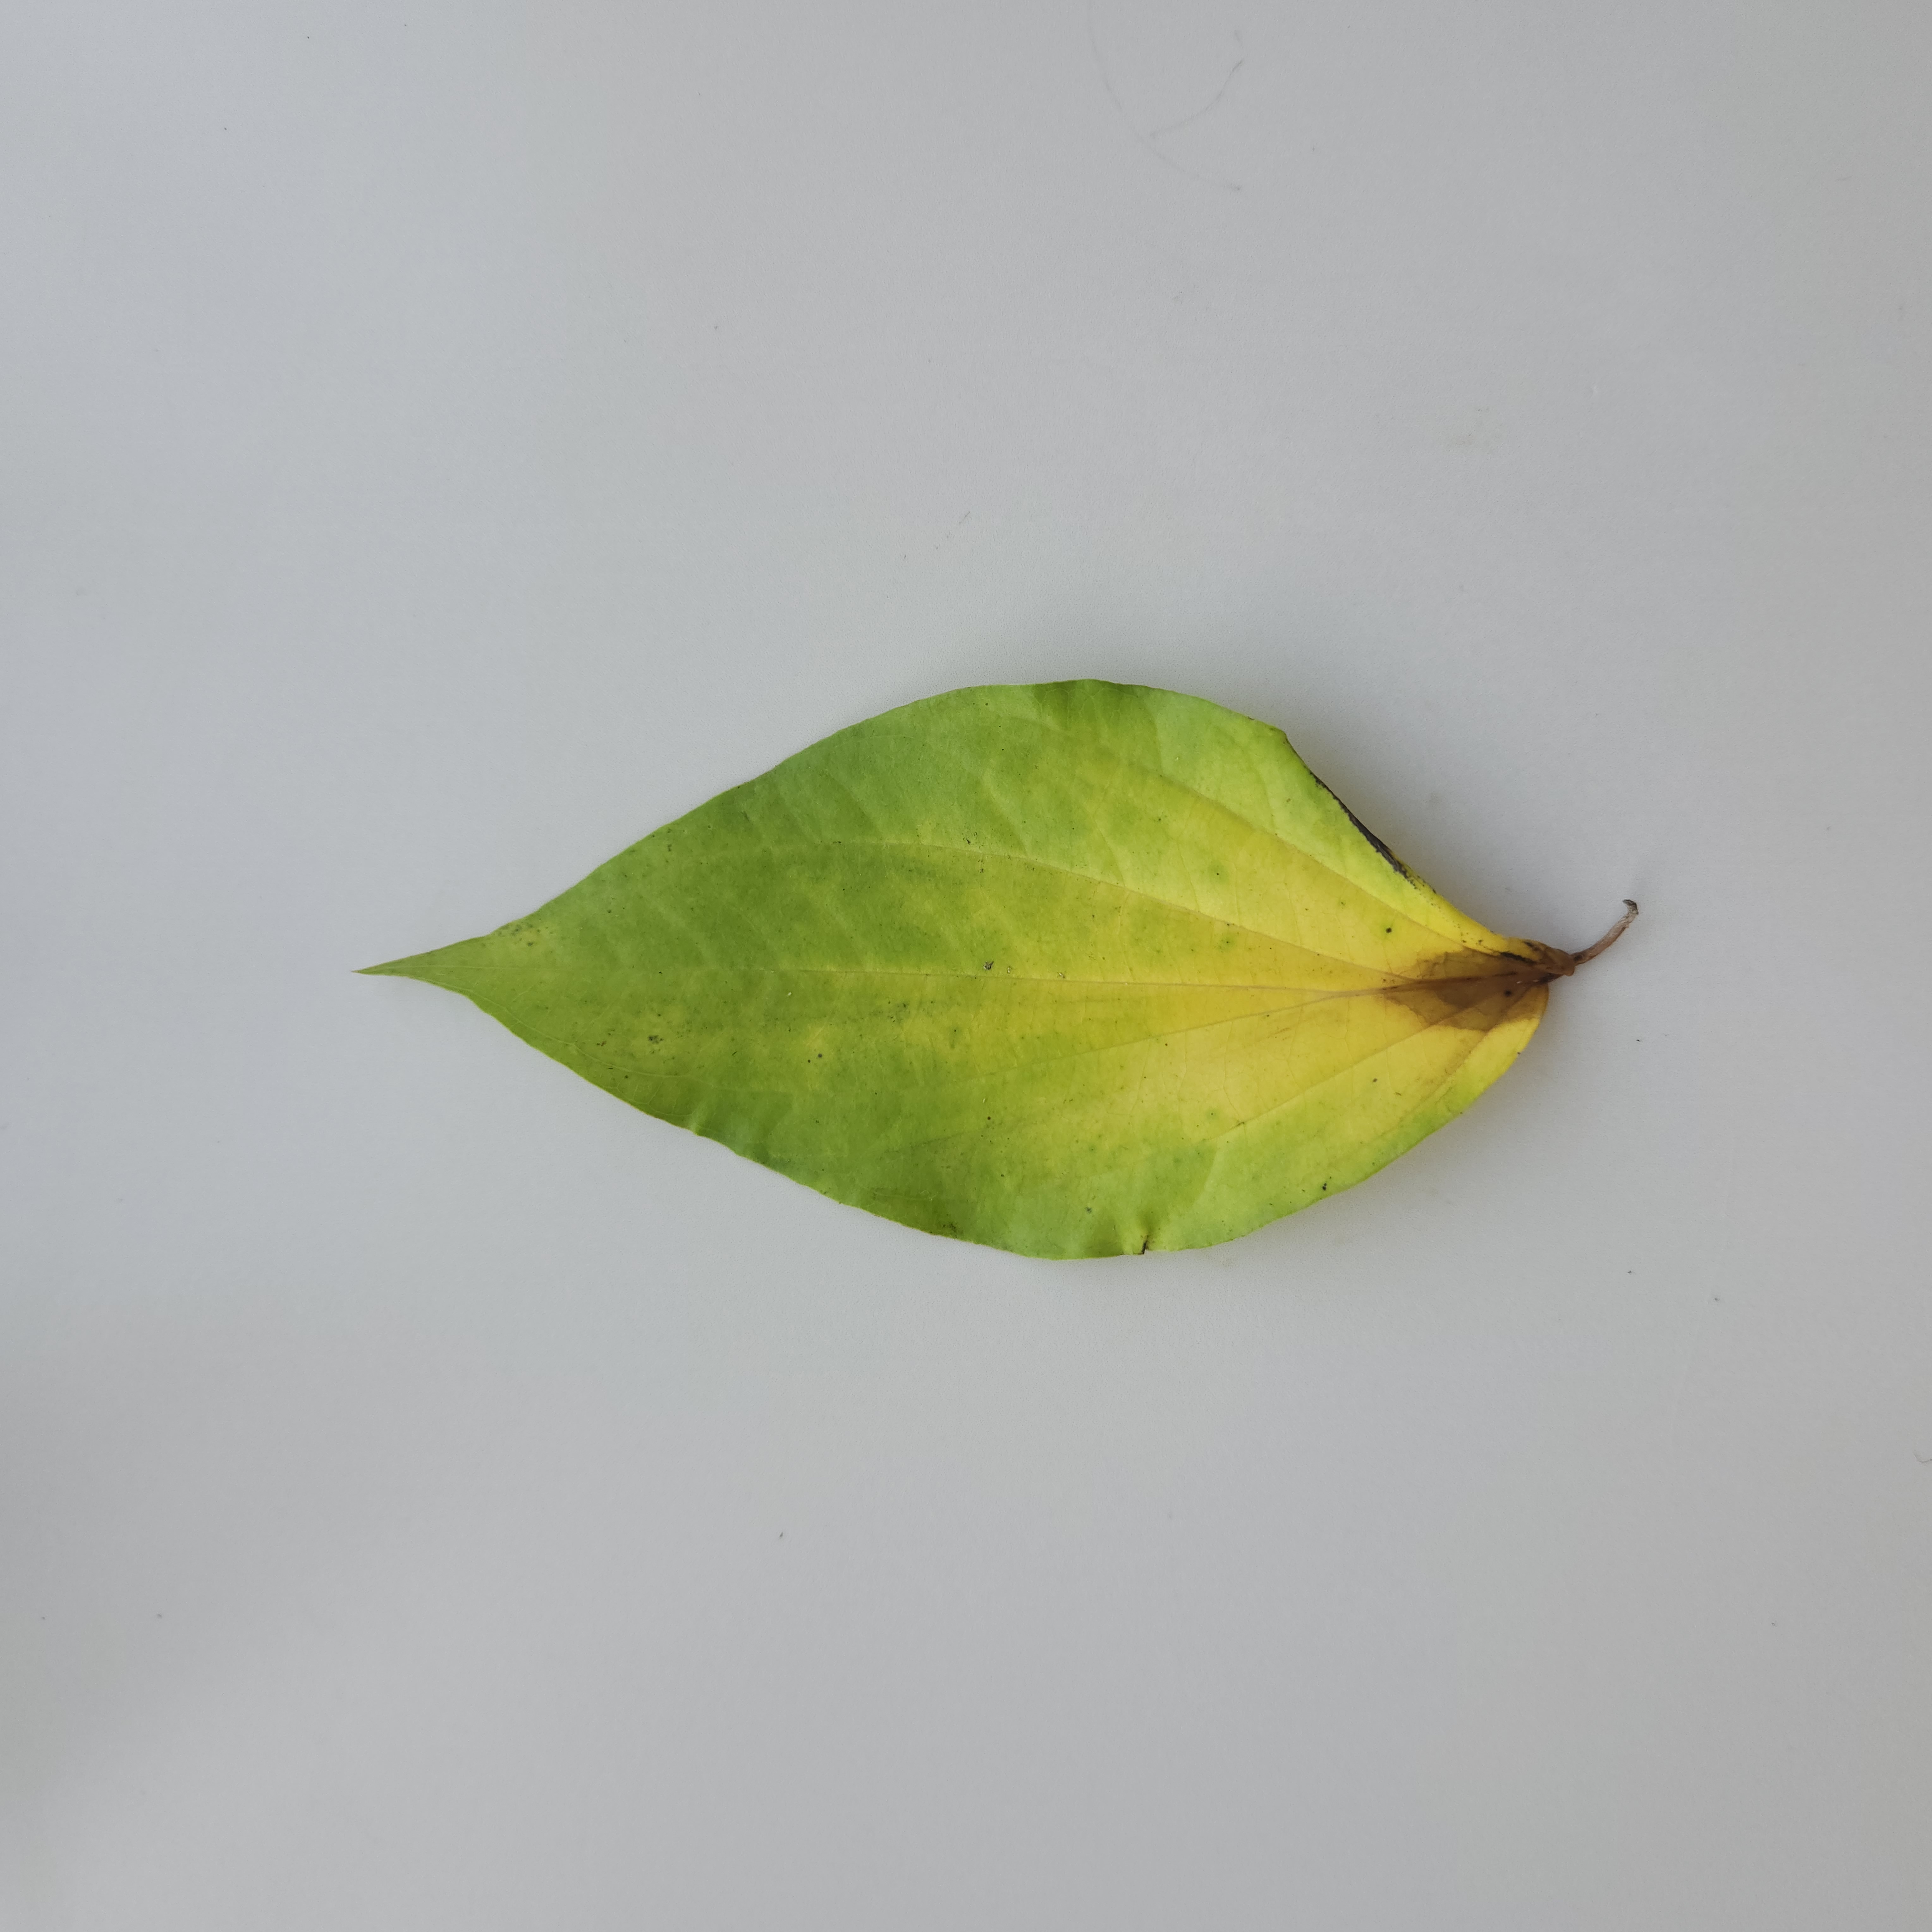
Label: Diseased